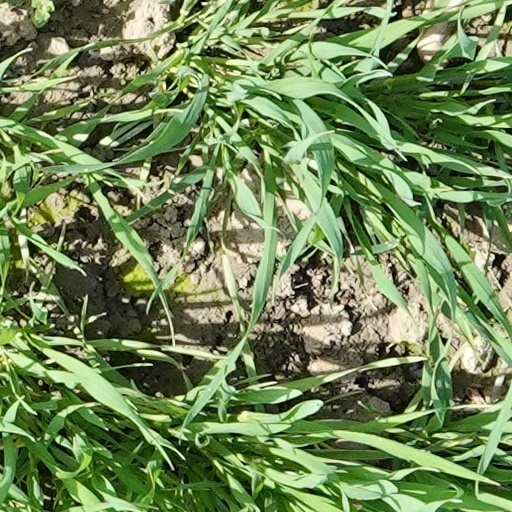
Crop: wheat